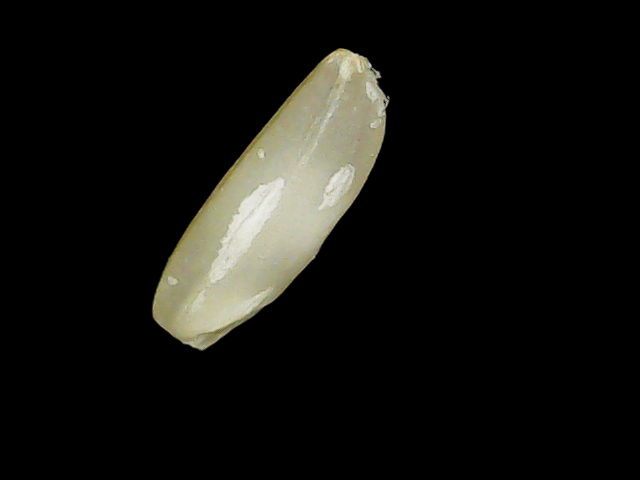
Rice variety: Binadhan12